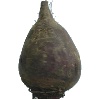
Label: beetroot